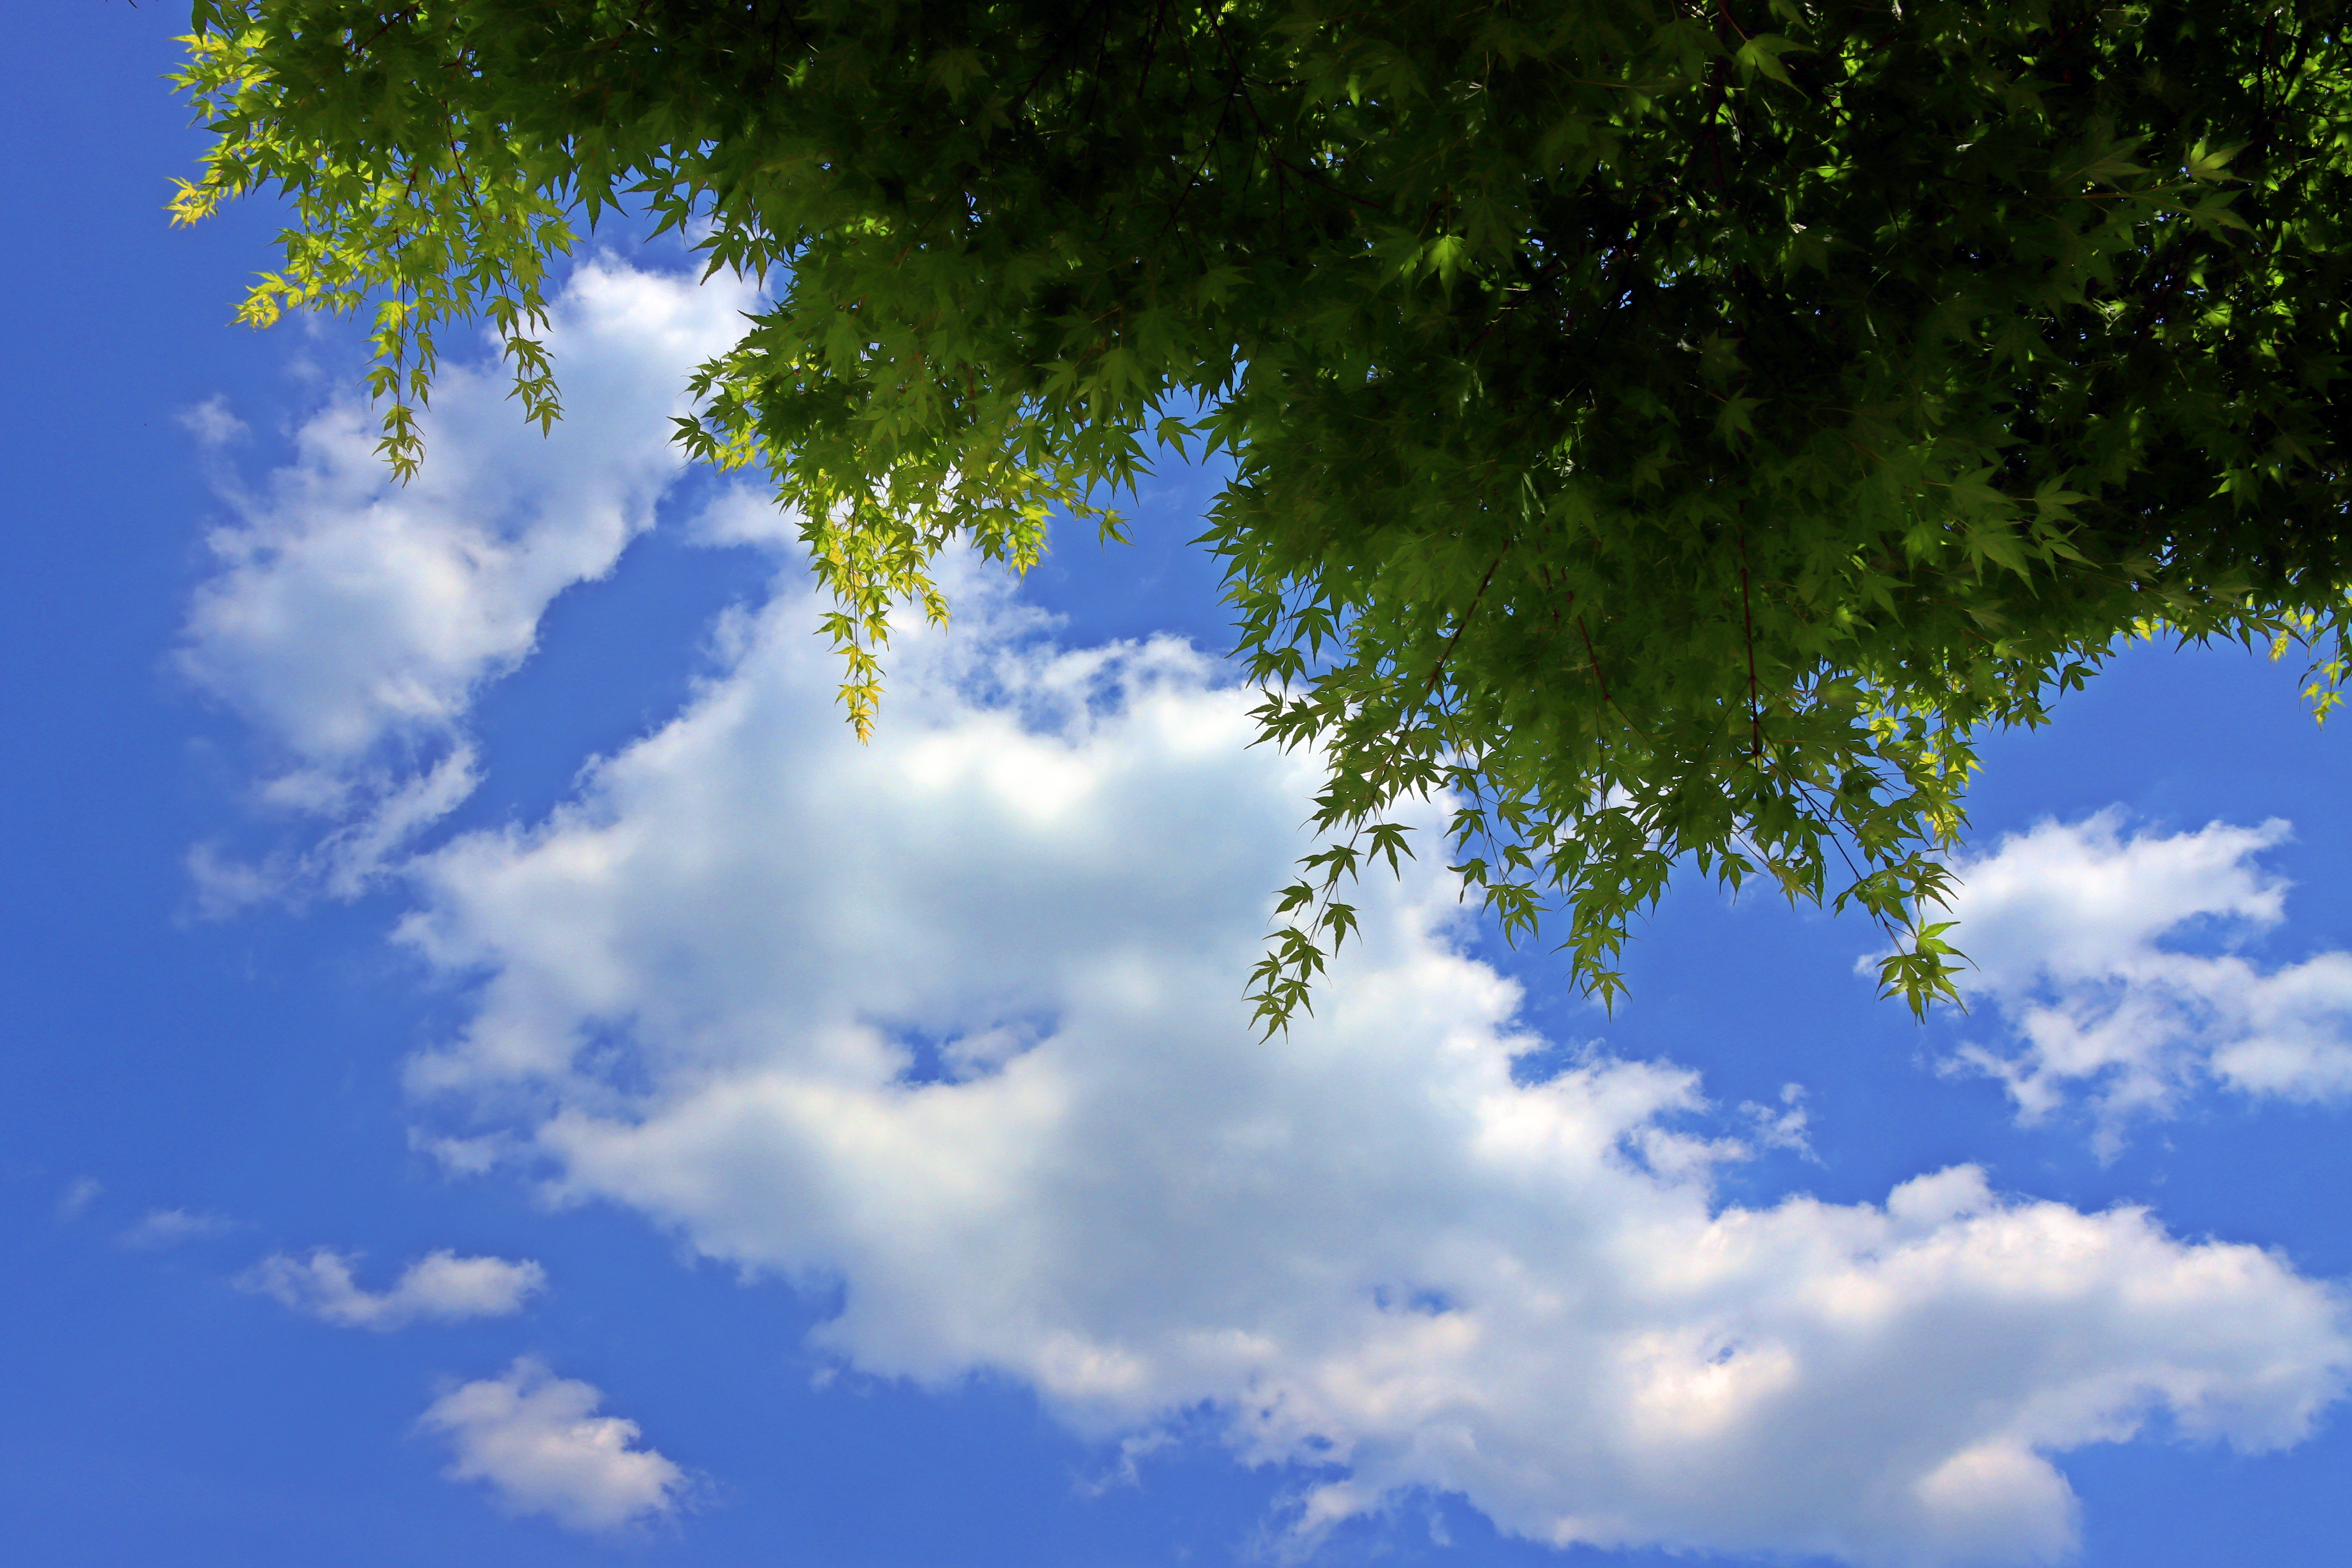
sky, blue, cloud, daytime, green, nature, vegetation, tree, azure, natural landscape, cumulus, atmosphere, meteorological phenomenon, sunlight, water, leaf, branch, reflection, calm, electric blue, spring, summer, world, plant, space, earth